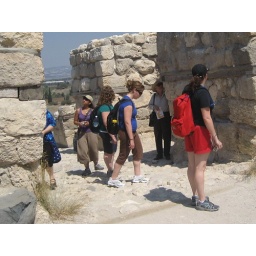
The wooden beams were interspersed with the stone to provide flexibility in case of earthquakes!